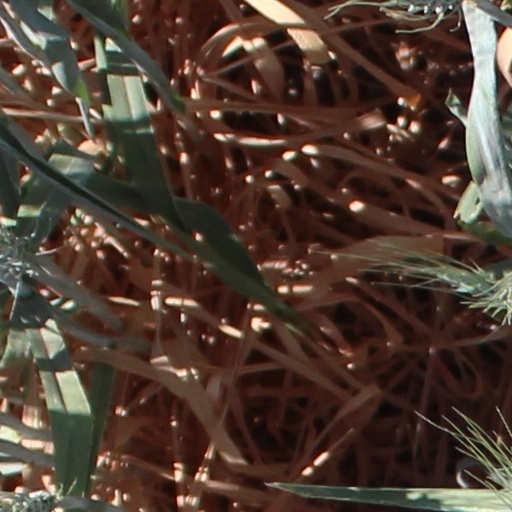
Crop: wheat